Removable insulation blanket

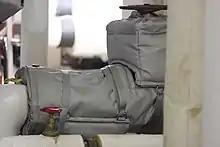
A removable insulation blanket installed on a steam system component.

A removable insulation blanket is a cover made from layers of thermal insulation materials that is fastened onto a mechanical component to maximize its efficiency, regulate its temperature, and improve workplace safety. Using such blankets ensures that the covered component is easily accessible and serviceable, unlike traditional stay-in-place insulation. Removable insulation blankets are also known as removable insulation pads, removable insulation covers, and removable insulation jackets.